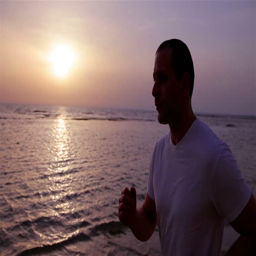
attractive man running along the seashore in the evening